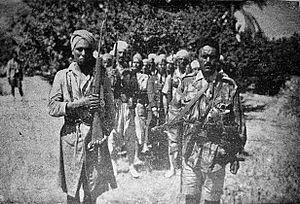
Lazhar Chraïti, né le 16 mars 1919 à Baten El Aïech et exécuté le 24 janvier 1963, est un fellaga tunisien.